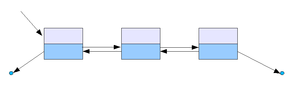
Liste (datastruktur)
Dobbelt-kædet liste
En liste er en meget generel datastruktur. Dataelementer kan indsættes med eller uden nøglefelt. Hvis der er et nøglefelt, kan listen være sorteret. Man kan referere til et element ved at bruge elementets position i listen, hvis denne er kendt.